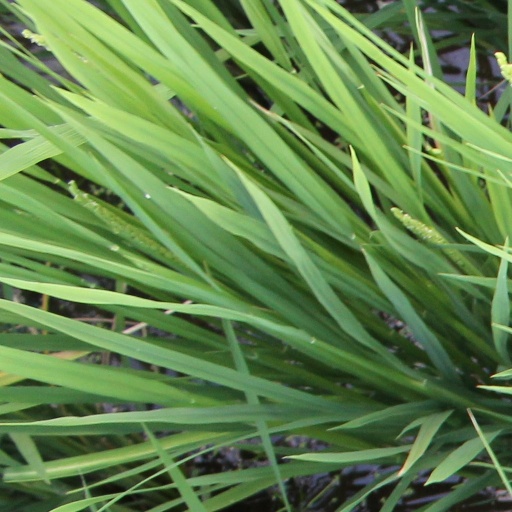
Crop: rice